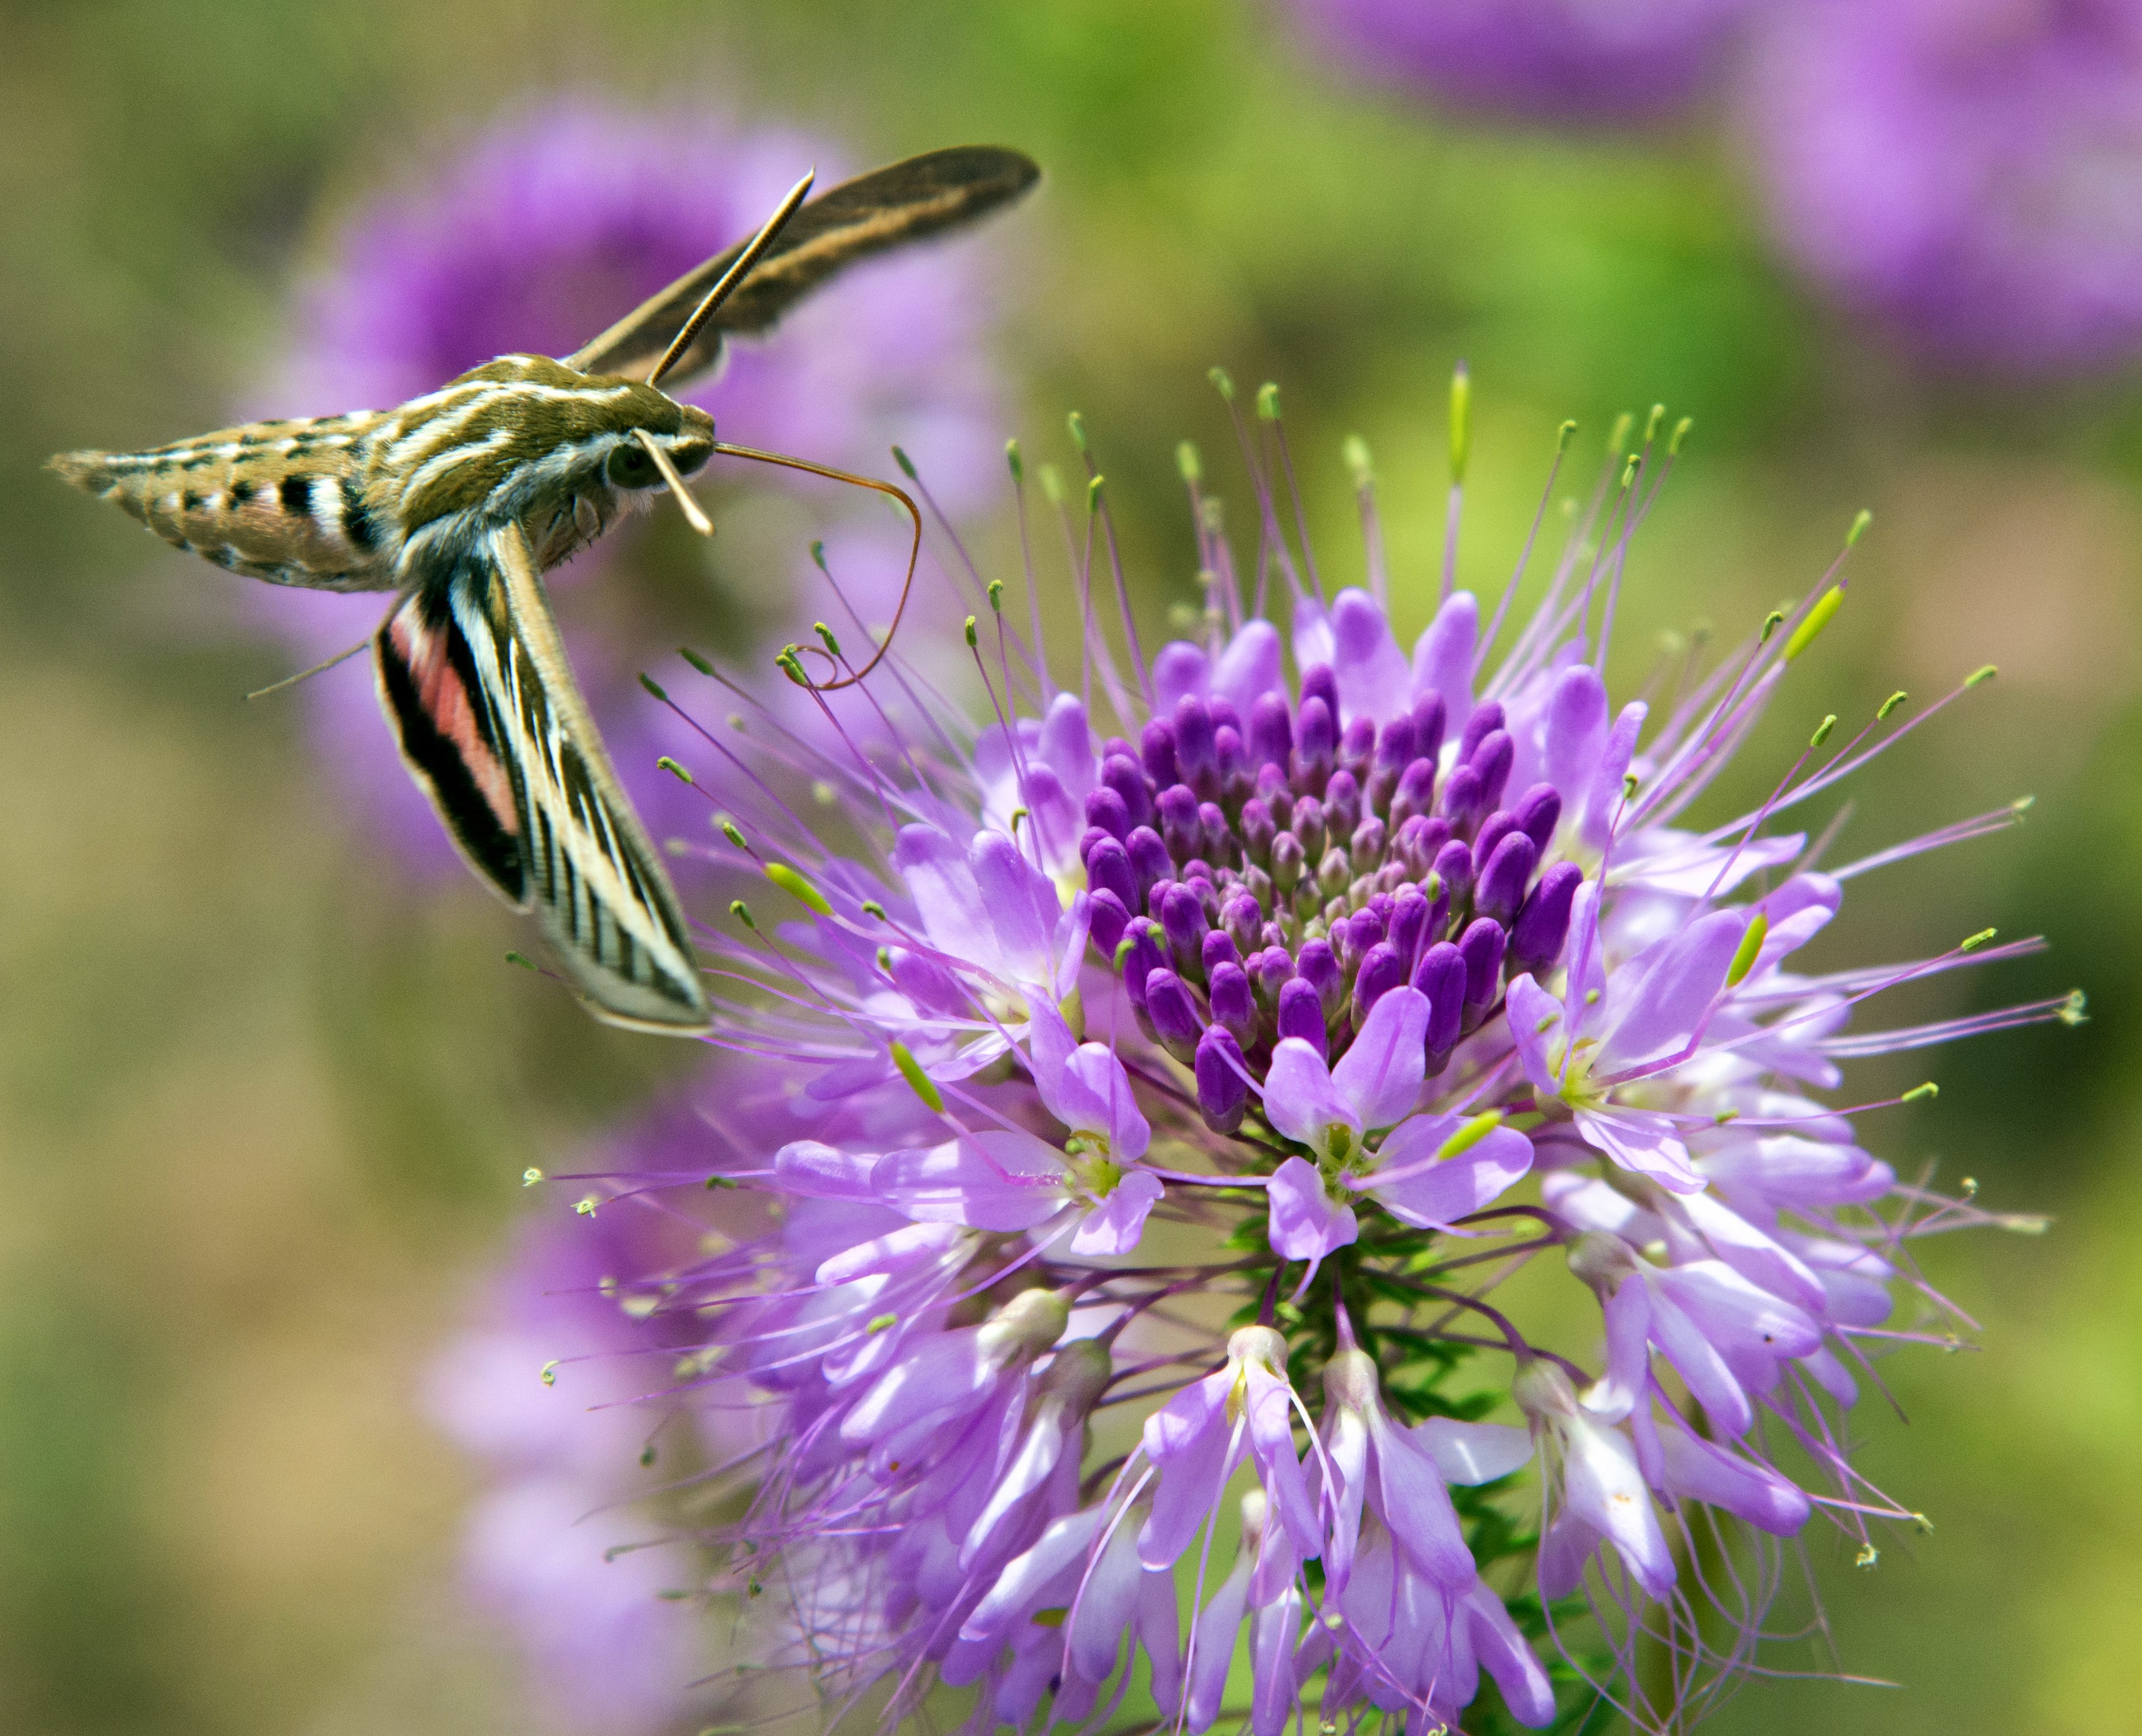
nature, blossom, plant, meadow, flower, pollen, herb, insect, botany, flora, fauna, invertebrate, wildflower, close up, bee, nikond800e, nectar, whitelinedsphinx, macro photography, flowering plant, honey bee, land plant, membrane winged insect